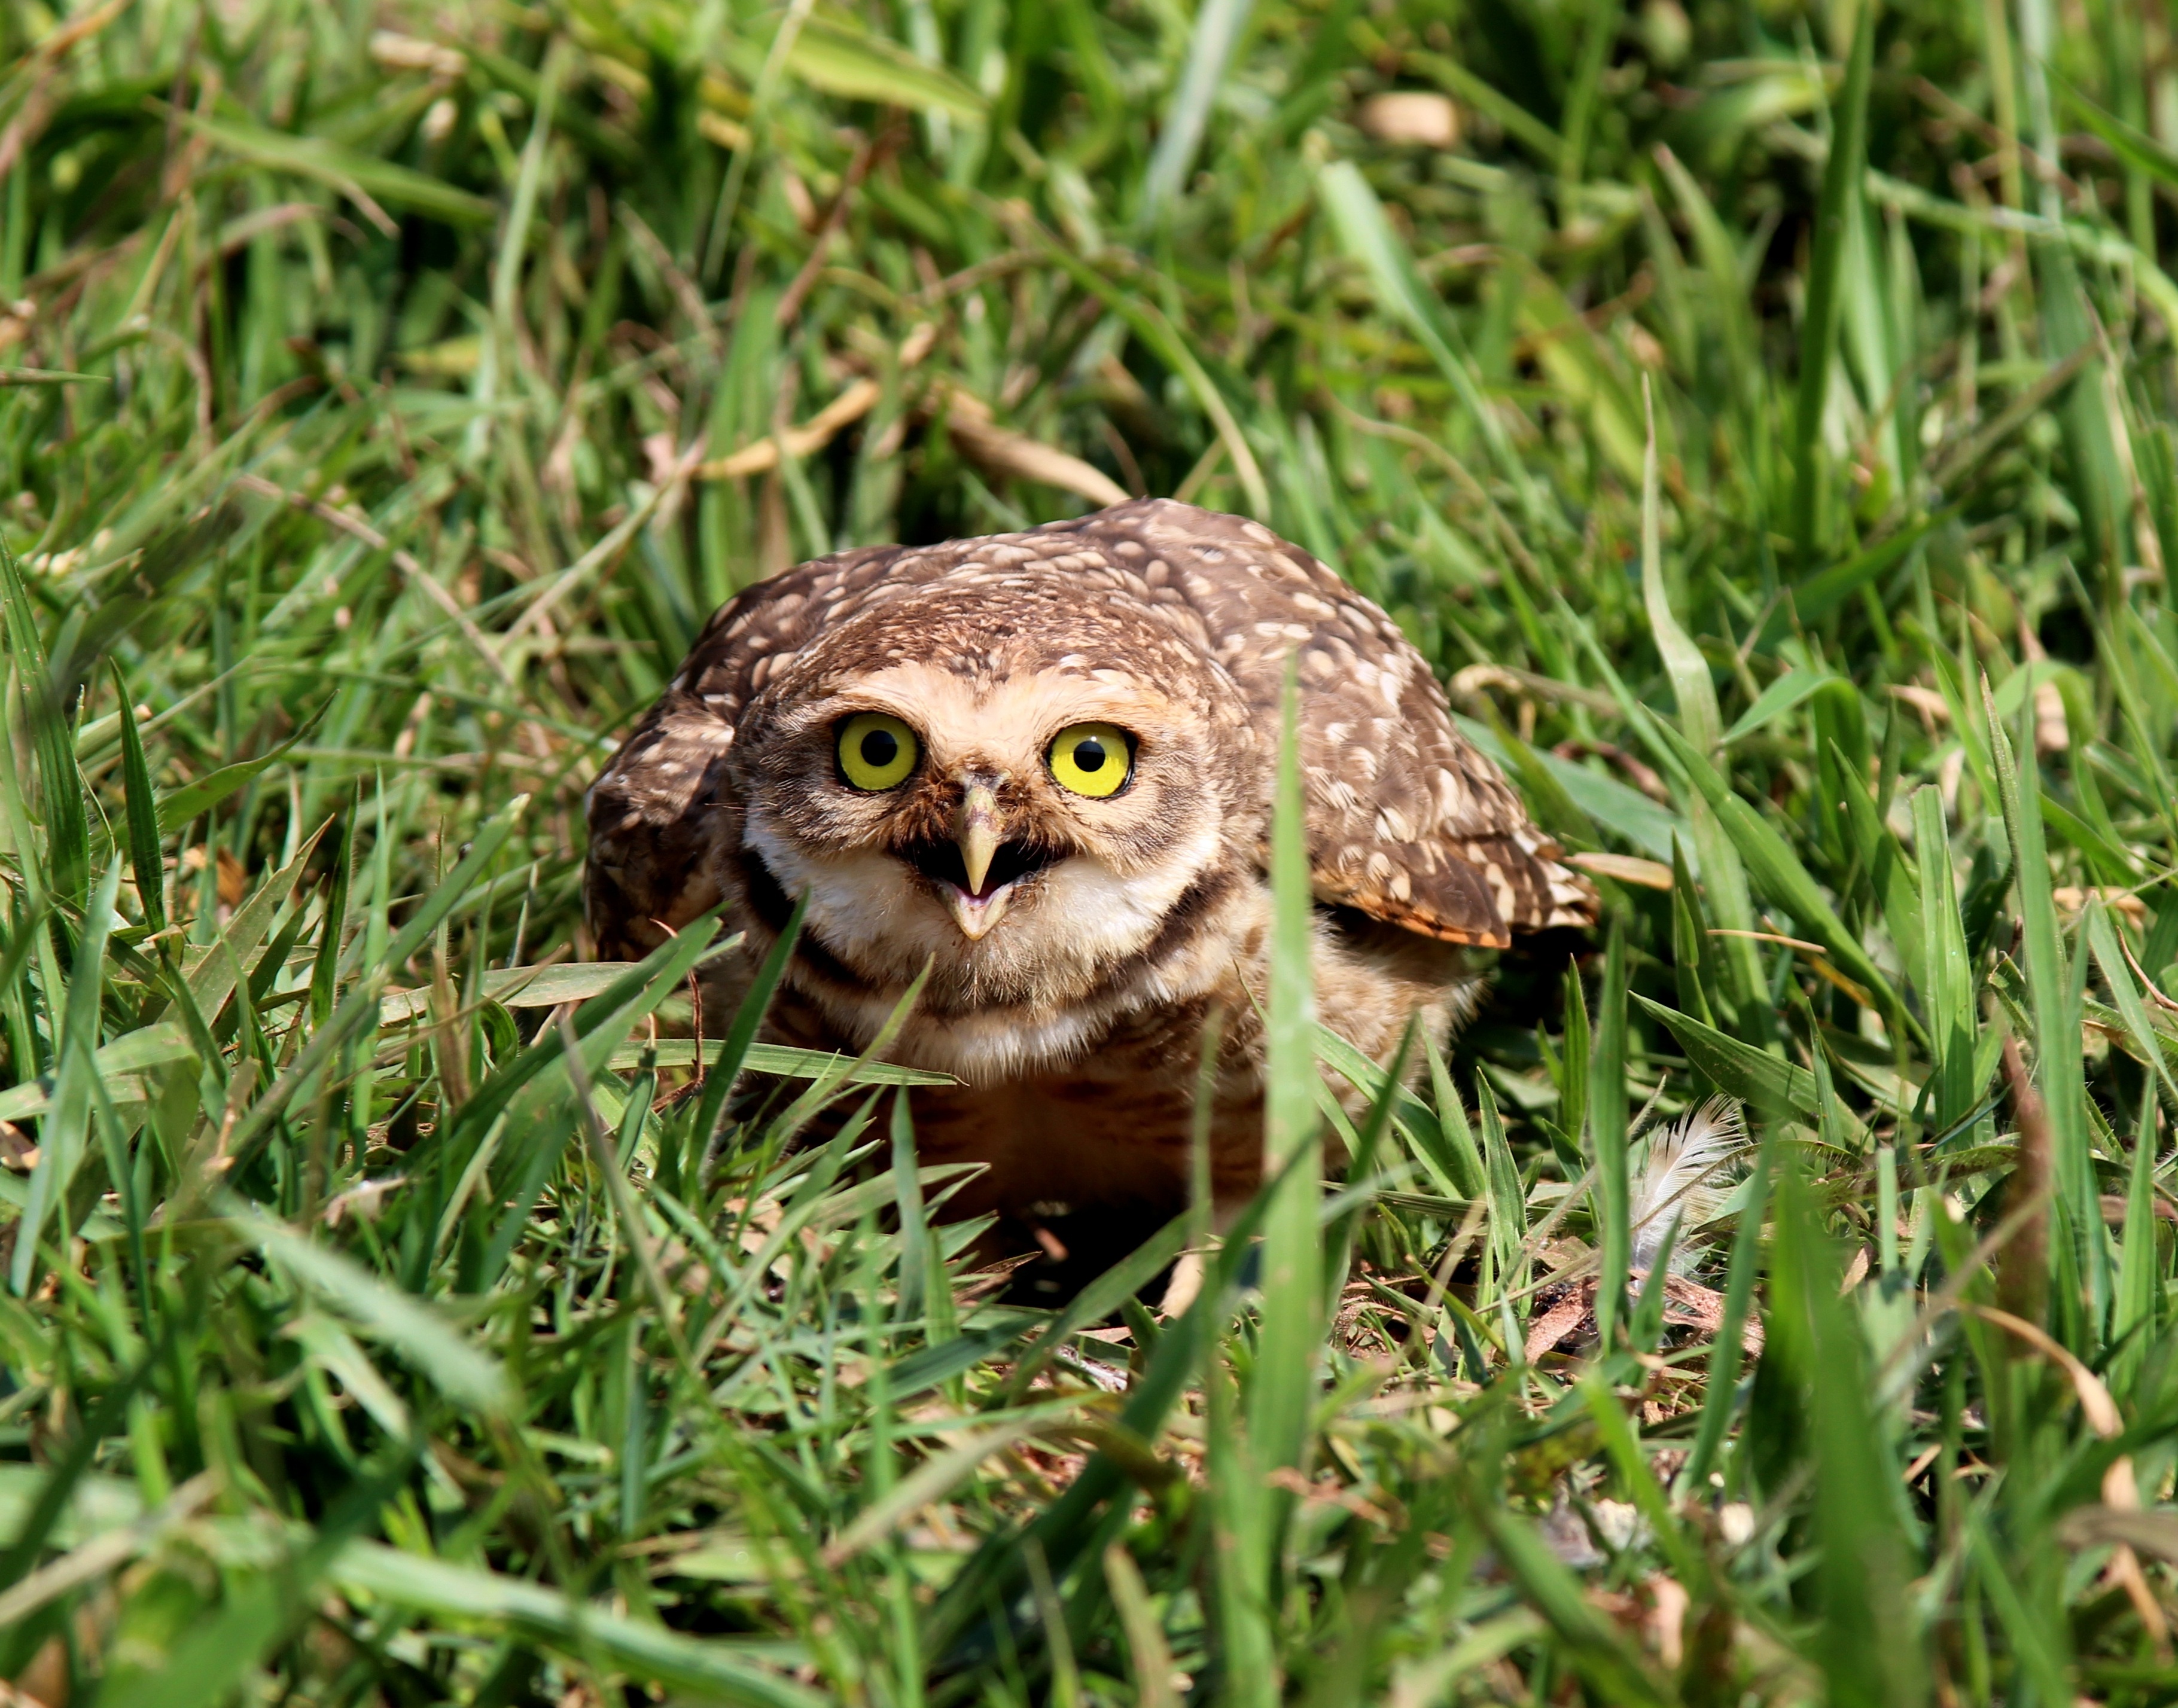
nature, bird, flower, looking, wildlife, beak, owl, fauna, bird of prey, vertebrate, mad, nest, burrowing owl